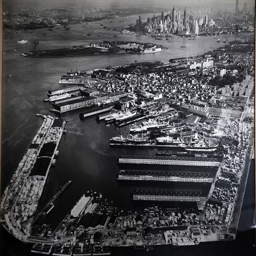
organization in fiction : a rich seafaring history , organized crime and the isolation of a beleaguered neighborhood